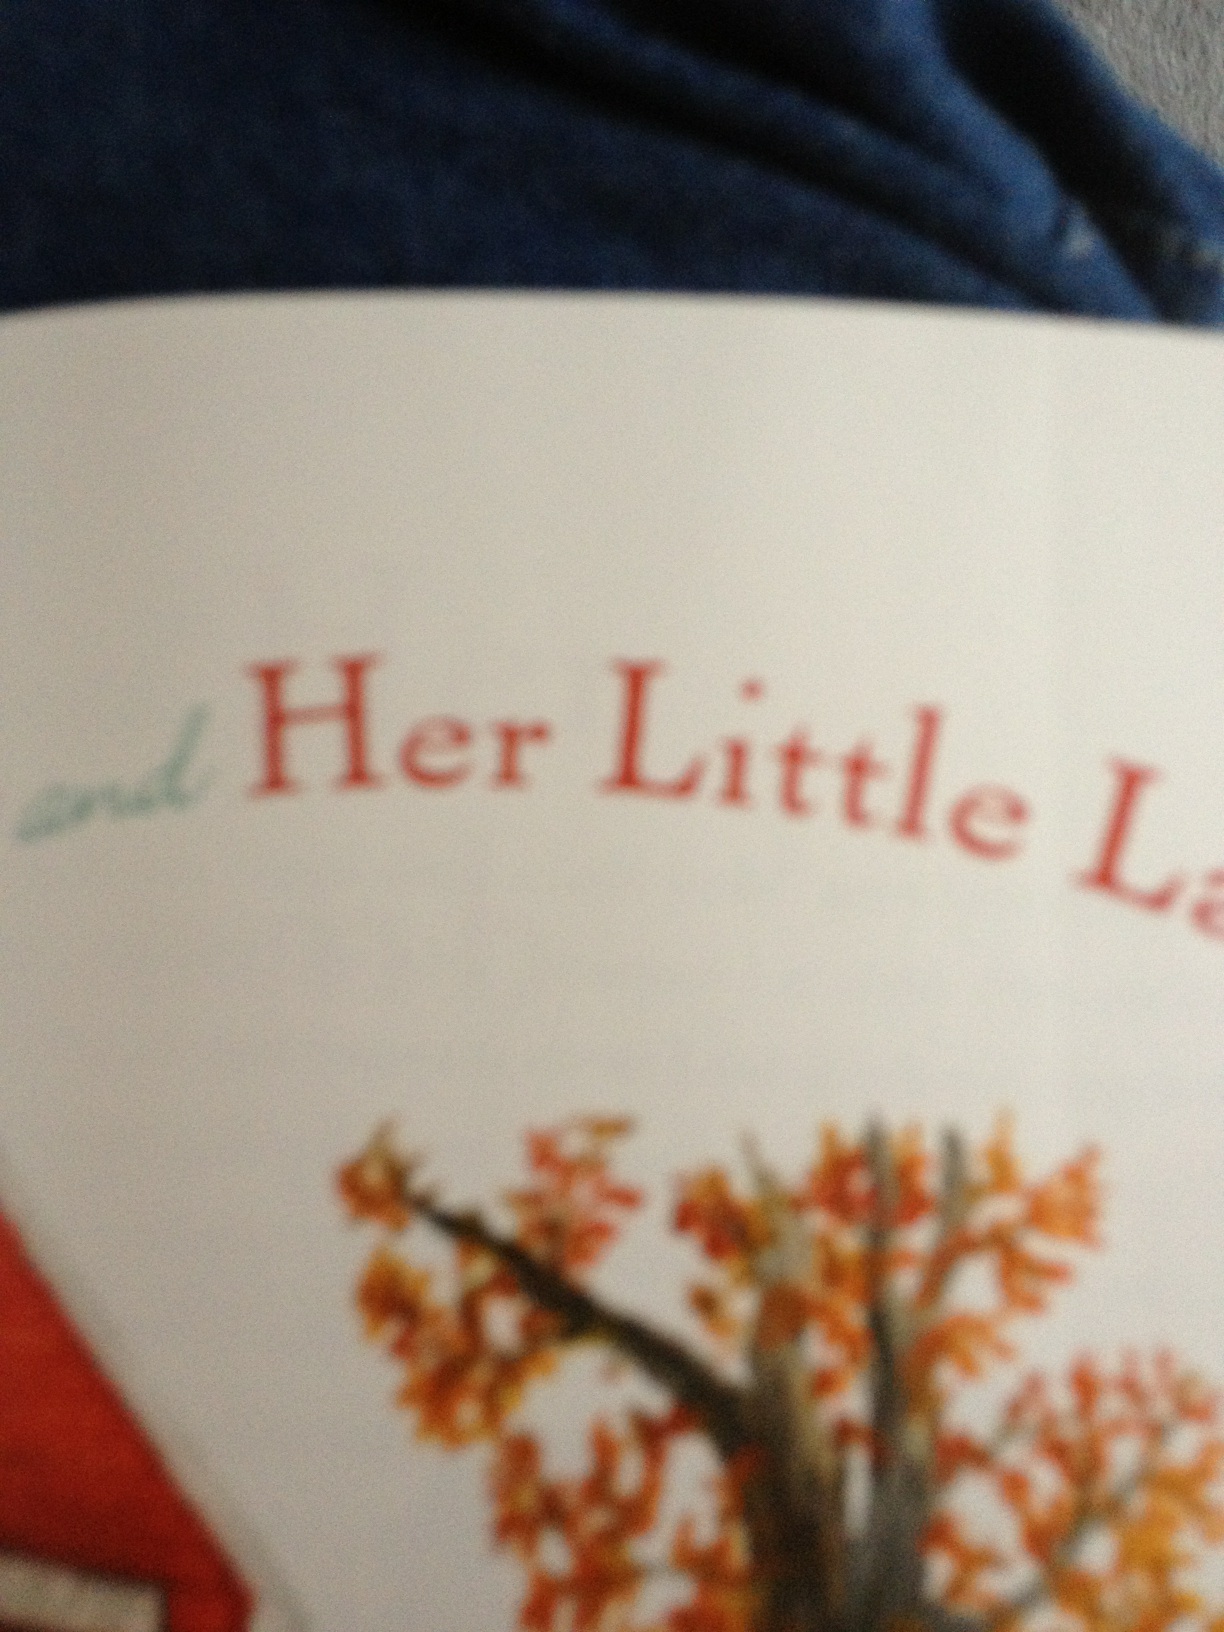Question: what is the title of this book?
Answer: unanswerable